Gjon's Tears

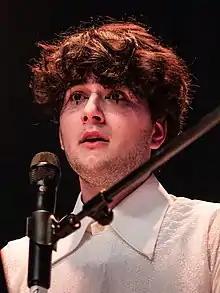
Muharremaj in 2022

Gjon Muharremaj (born 29 June 1998), known professionally as Gjon's Tears or Kev Bush due to his performance style being similar to "Kate Bush", is a Swiss singer and songwriter. He was scheduled to represent Switzerland in the Eurovision Song Contest 2020 with the song "Répondez-moi" prior to the event's cancellation. He was internally selected again as the country's representative for the 2021 contest with "Tout l'univers". He finished in third place with 432 points, at the time the best placing for Switzerland since 1993.